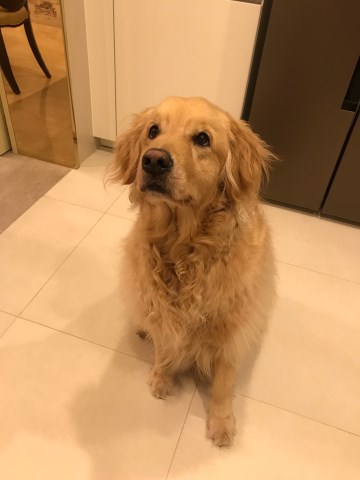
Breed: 5355-n000126-golden_retriever